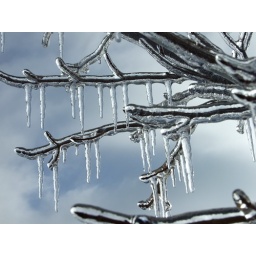
Sunny icy Sugar Maple branches against a hazy blue & white sky